2022 Kentucky Derby

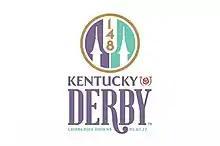
""The Run for the Roses""

The 2022 Kentucky Derby (officially, the 148th Running of the Kentucky Derby Presented by Woodford Reserve) took place on Saturday, May 7, 2022, at Churchill Downs in Louisville, Kentucky. It was the 148th running of the Kentucky Derby, a Grade I stakes race for three-year-old Thoroughbreds. The Derby is held annually at Churchill Downs on the first Saturday in May since its inception in 1875. The 20 horses that ran in the Derby qualified by earning points in the 2022 Road to the Kentucky Derby.